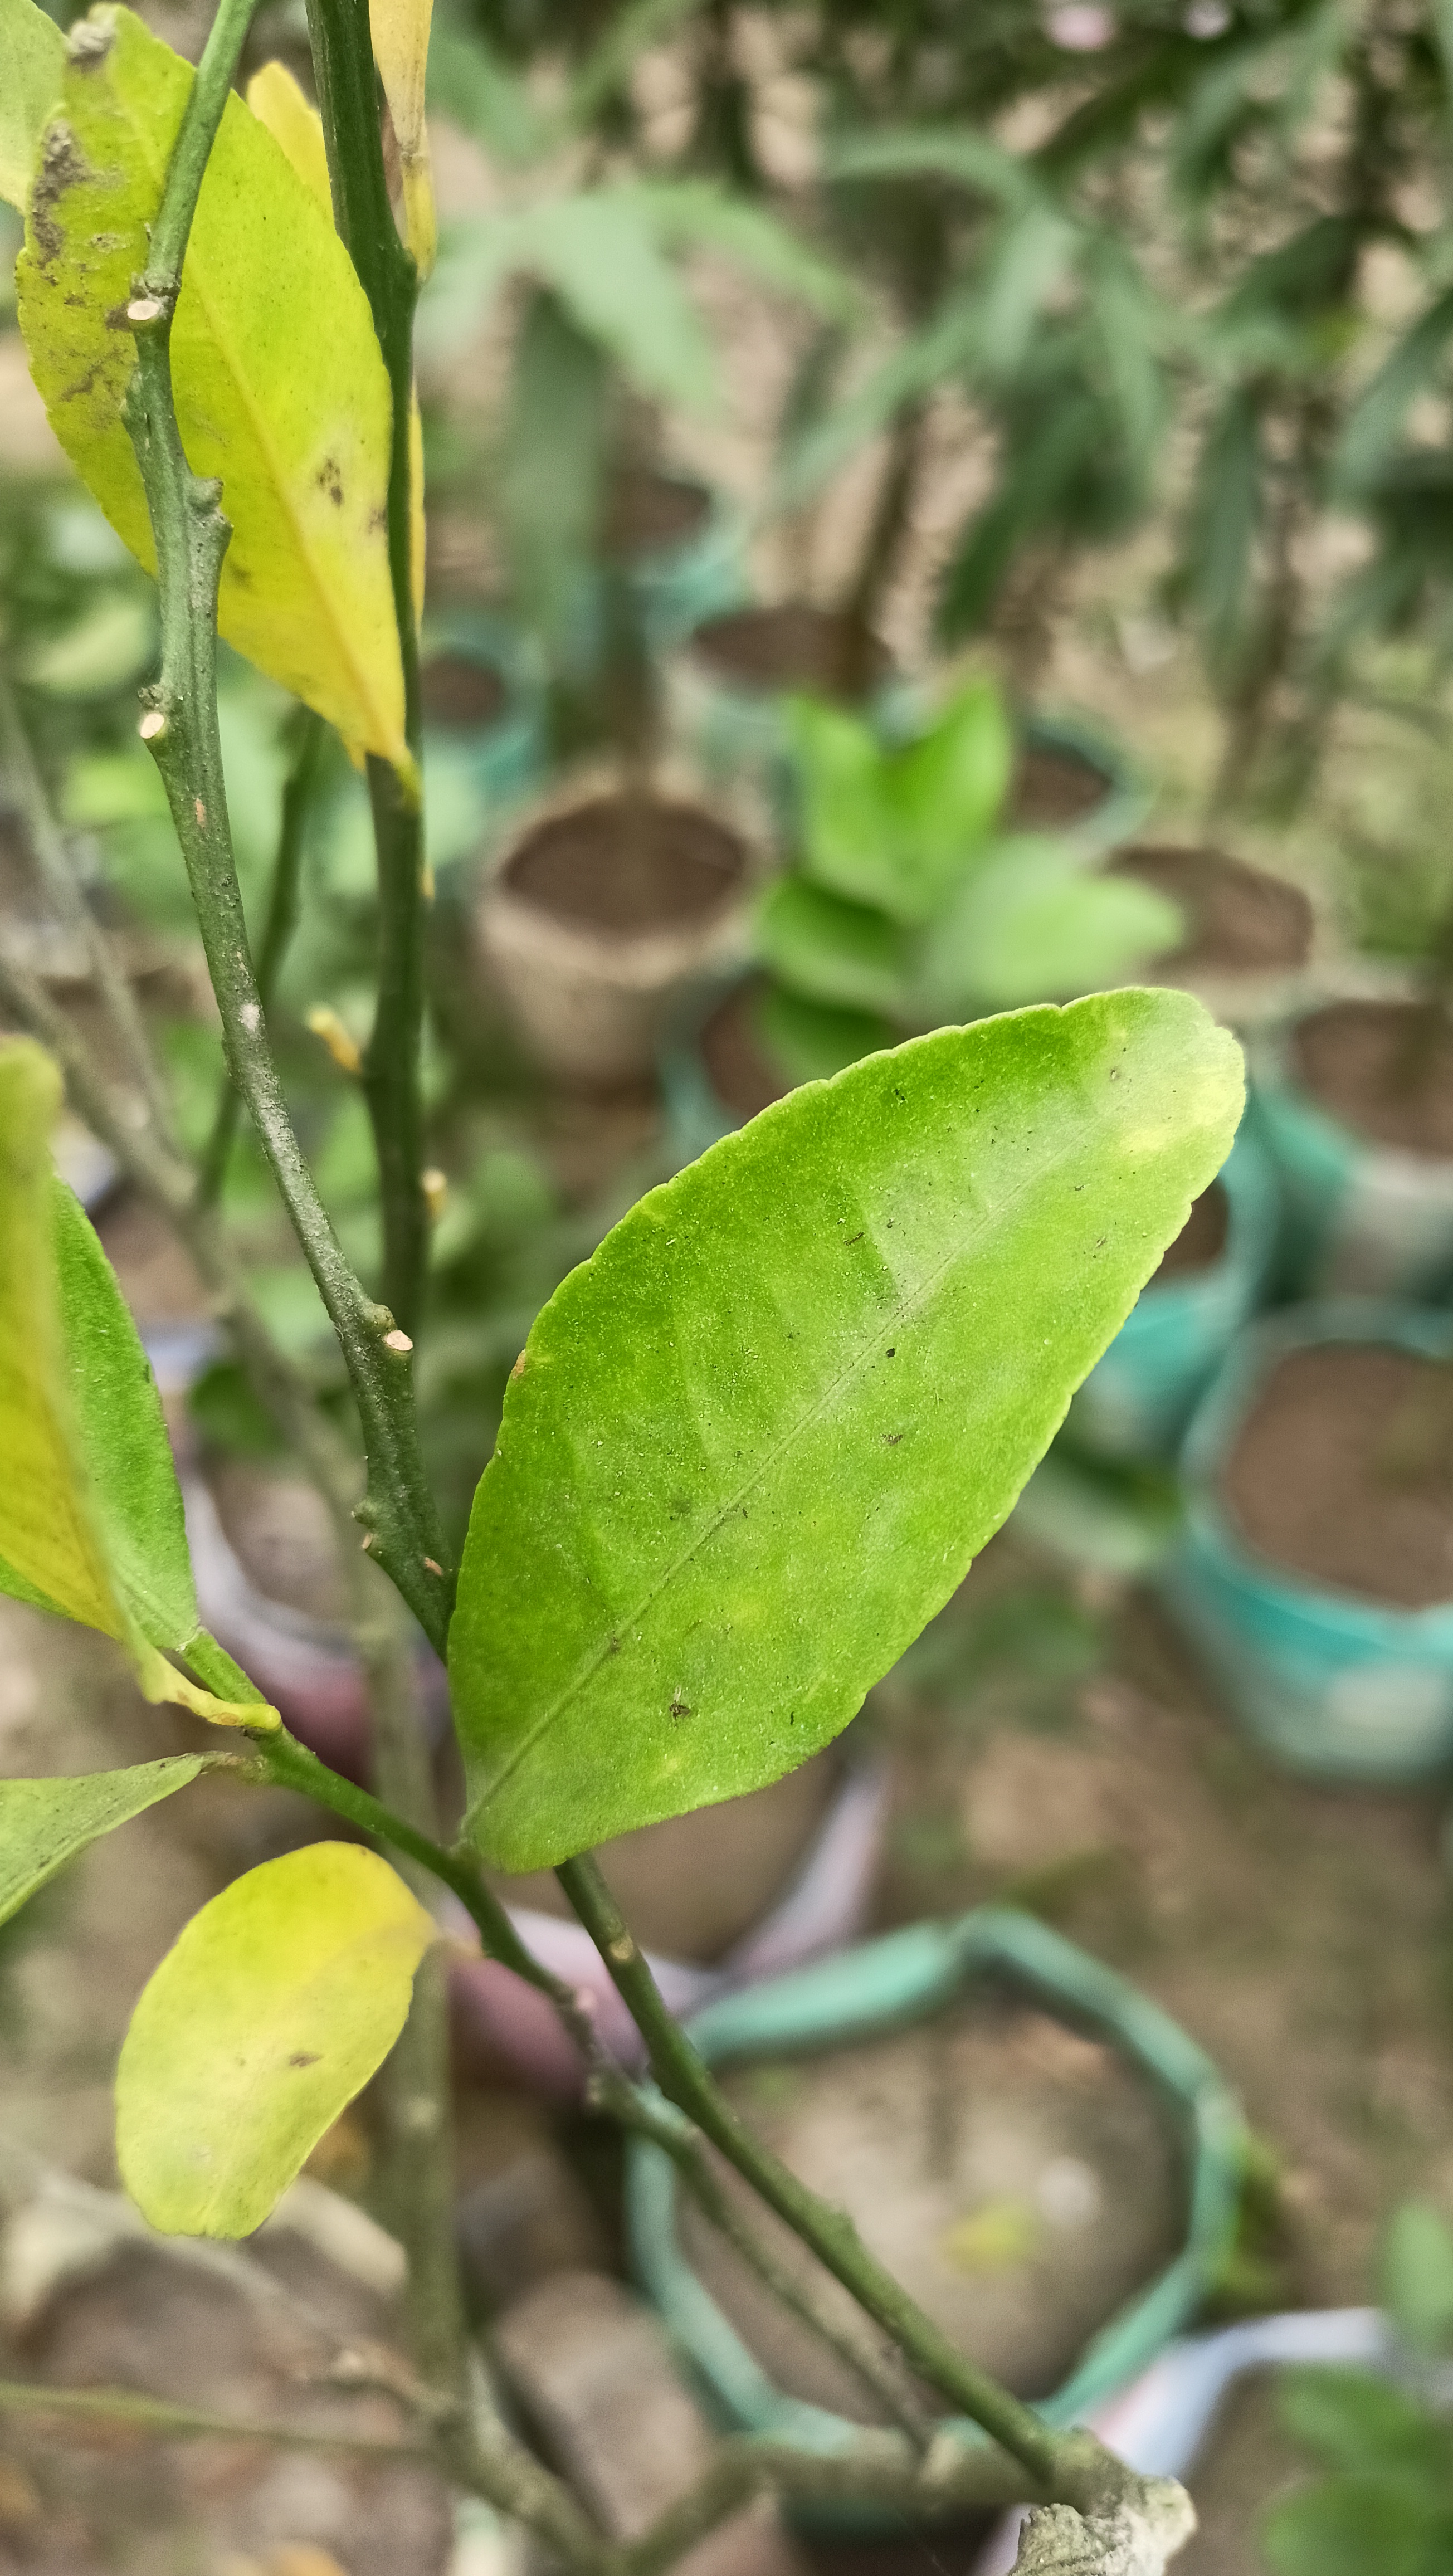
Mandarin leaf variety: Mandaring